Wilmès I Government

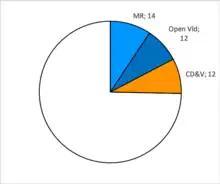
Distribution of seats in the Chamber of Representatives

The Wilmès I Government was a caretaker Federal Government of Belgium, led by Prime Minister Sophie Wilmès, the first ever female Prime Minister of Belgium.